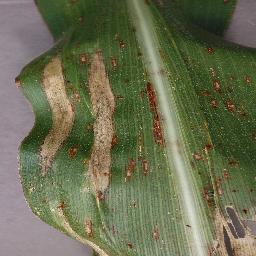
Label: Corn_(Maize)___Northern_Leaf_Blight